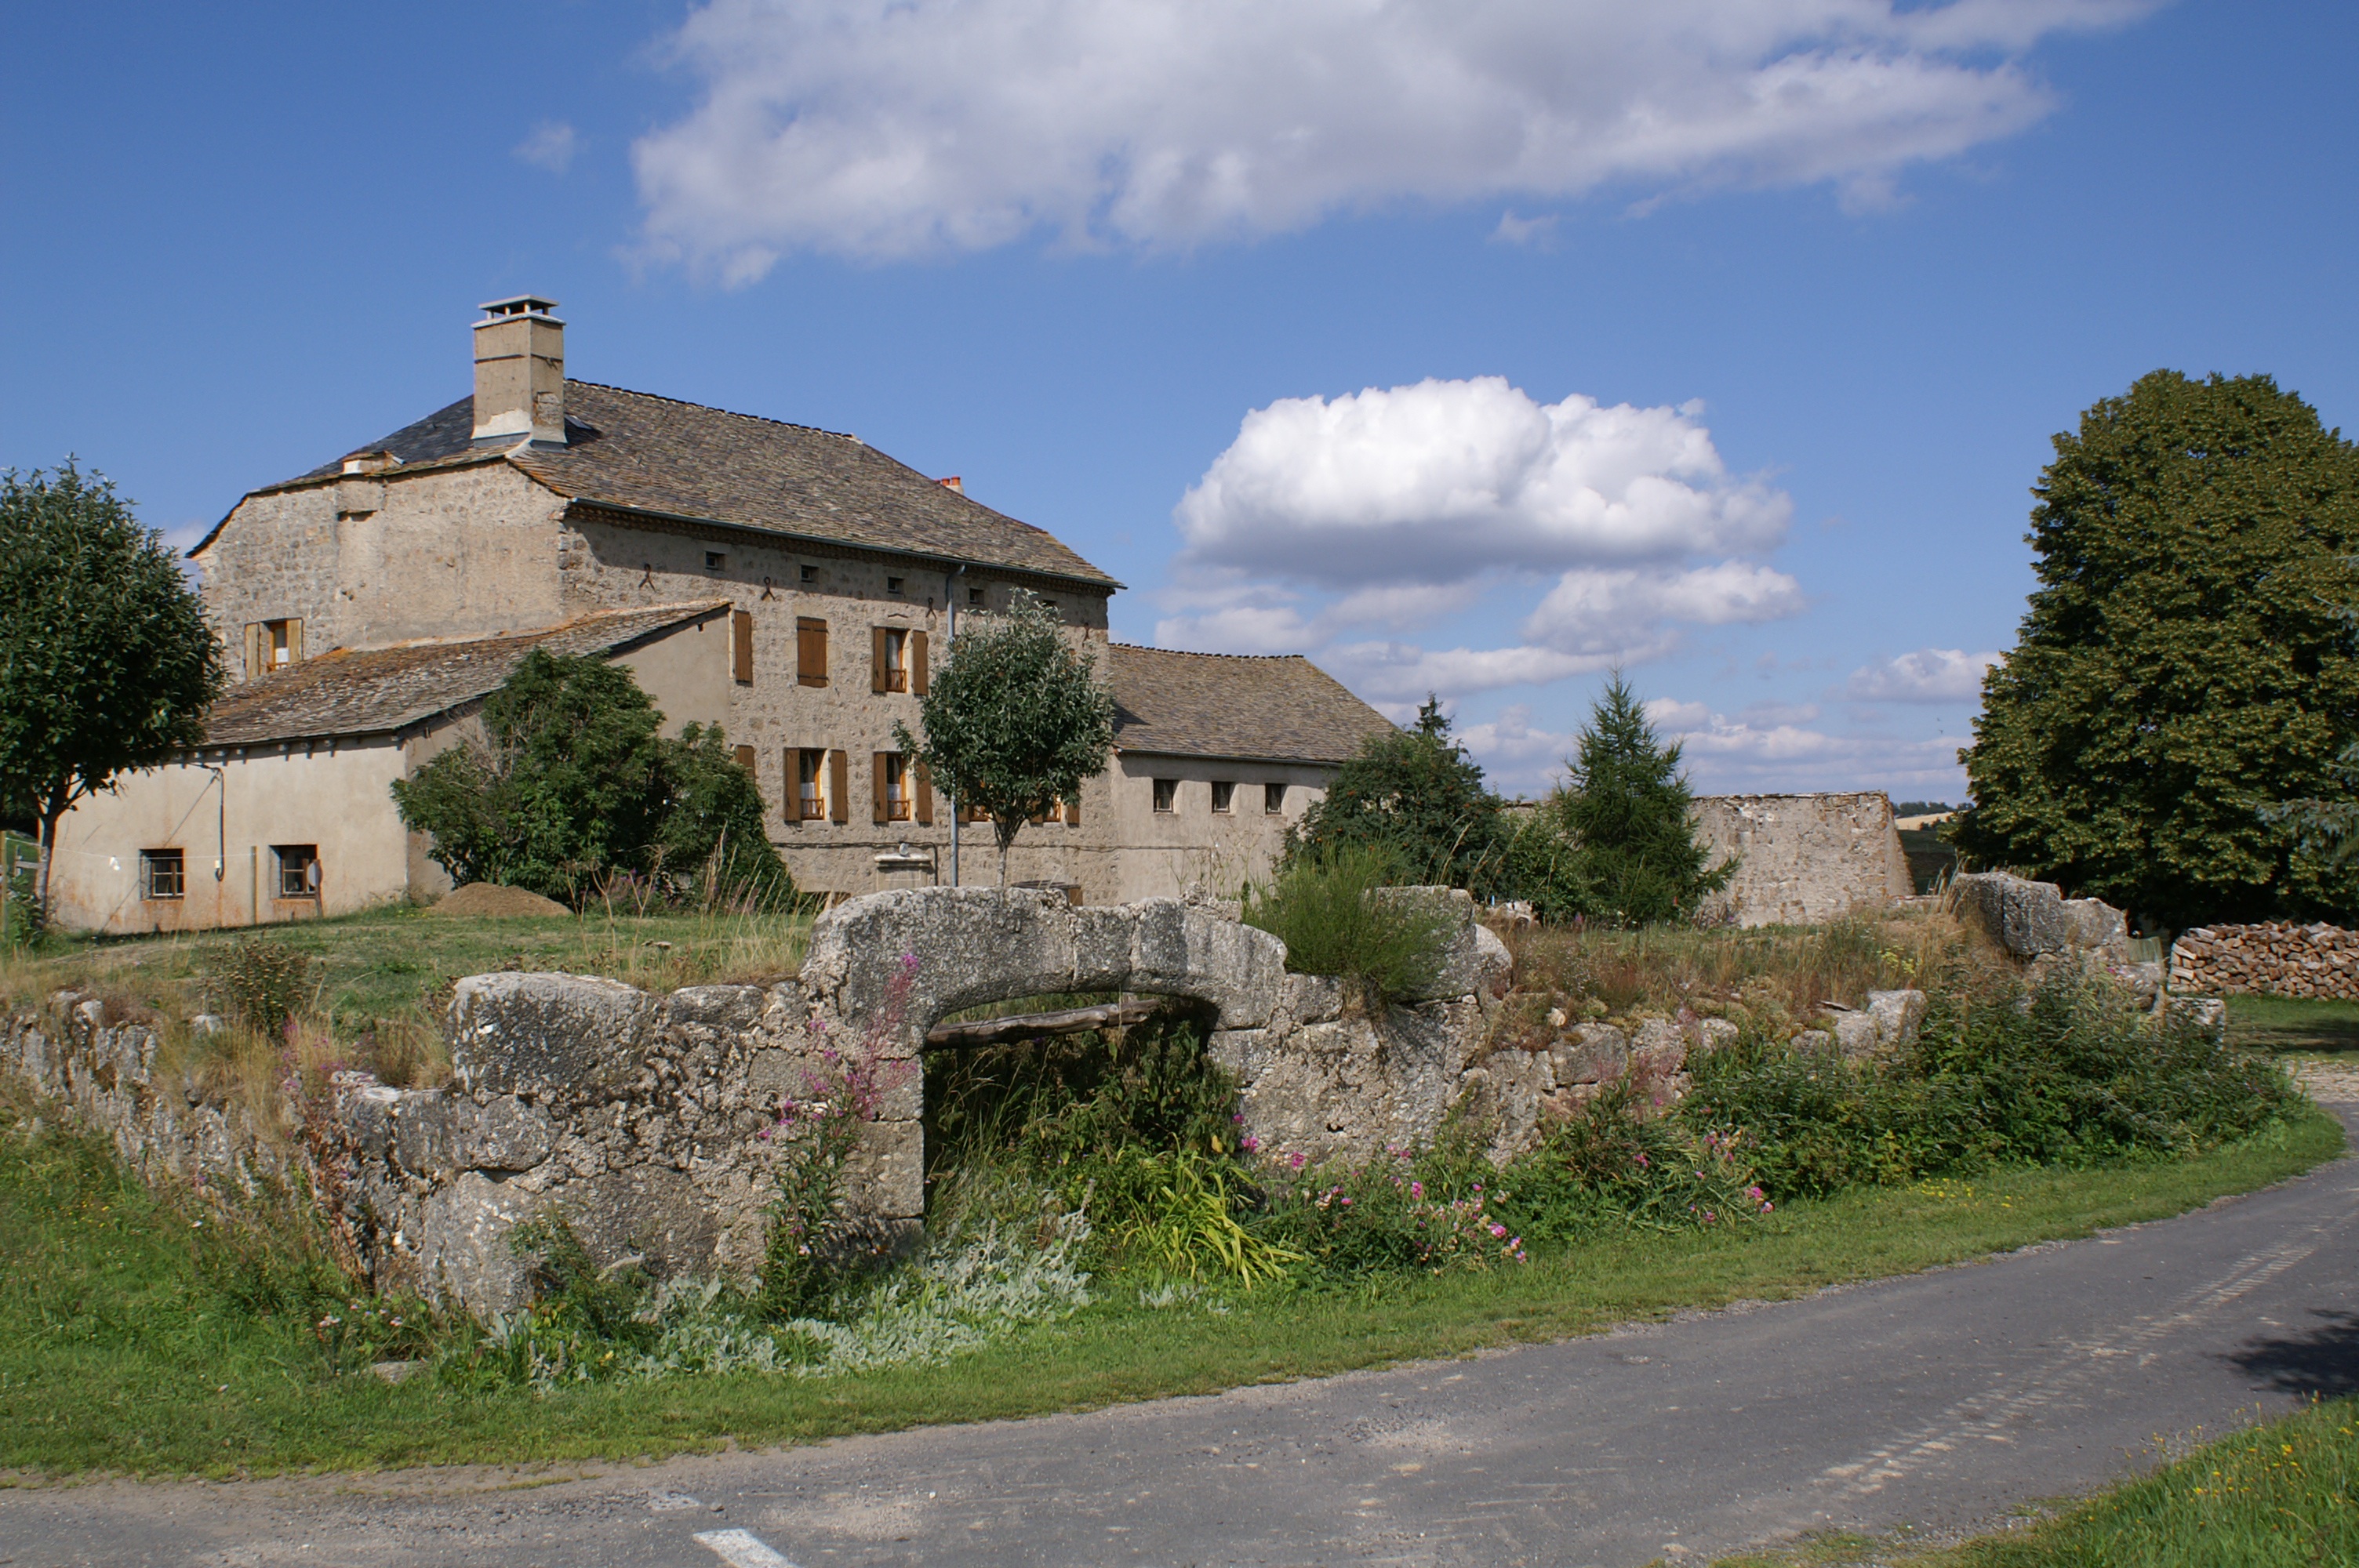
landscape, nature, grass, architecture, farm, building, chateau, country road, porch, vacation, village, france, castle, fortification, flora, blue sky, trees, old house, stones, ruins, vegetation, monastery, bordeaux, estate, old houses, rural area, old village, archaeological site, french village, white clouds, old building stones, ancient history, old stone walls, old roofs